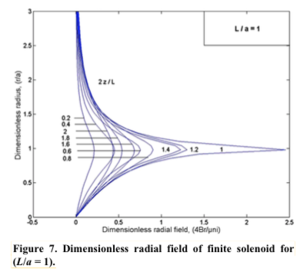
Champ radial sans dimension d'un solénoïde fini"
Un solénoïde est un dispositif constitué d'un fil électrique en métal enroulé régulièrement en hélice de façon à former une bobine longue. C'est pourquoi le solénoïde prend aussi le terme de bobine. Parcouru par un courant alternatif ou continu, il produit un champ magnétique dans son voisinage, et plus particulièrement à l'intérieur de l'hélice. La force du champ magnétique dépend de l'intensité du courant ainsi que de la forme du fil. C'est au cours de l'année 1820 qu'André-Marie Ampère imagina le nom de solénoïde, lors d'une expérience sur les courants circulaires. Dans l’industrie, le terme solénoïde est aussi utilisé pour se référer à un transducteur. Lorsqu'il est parcouru par une énergie électrique, il va créer une force selon son axe d’enroulement.